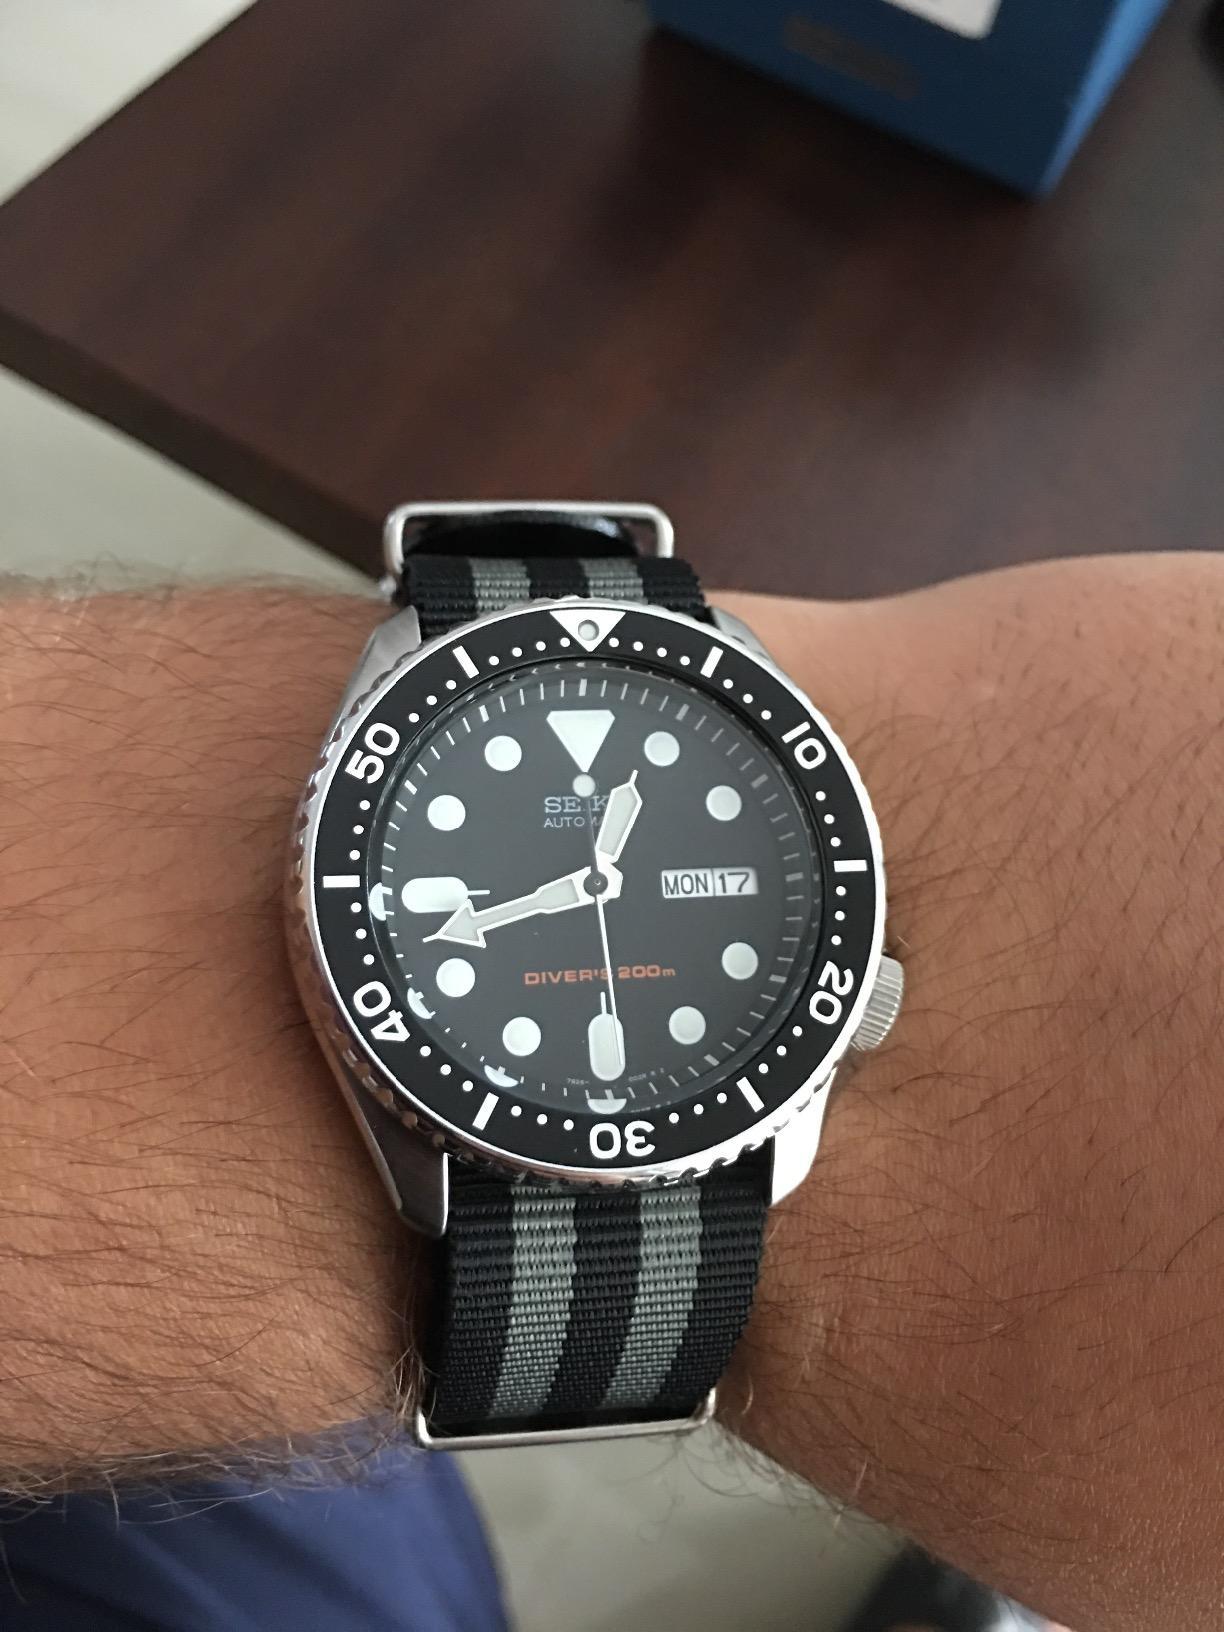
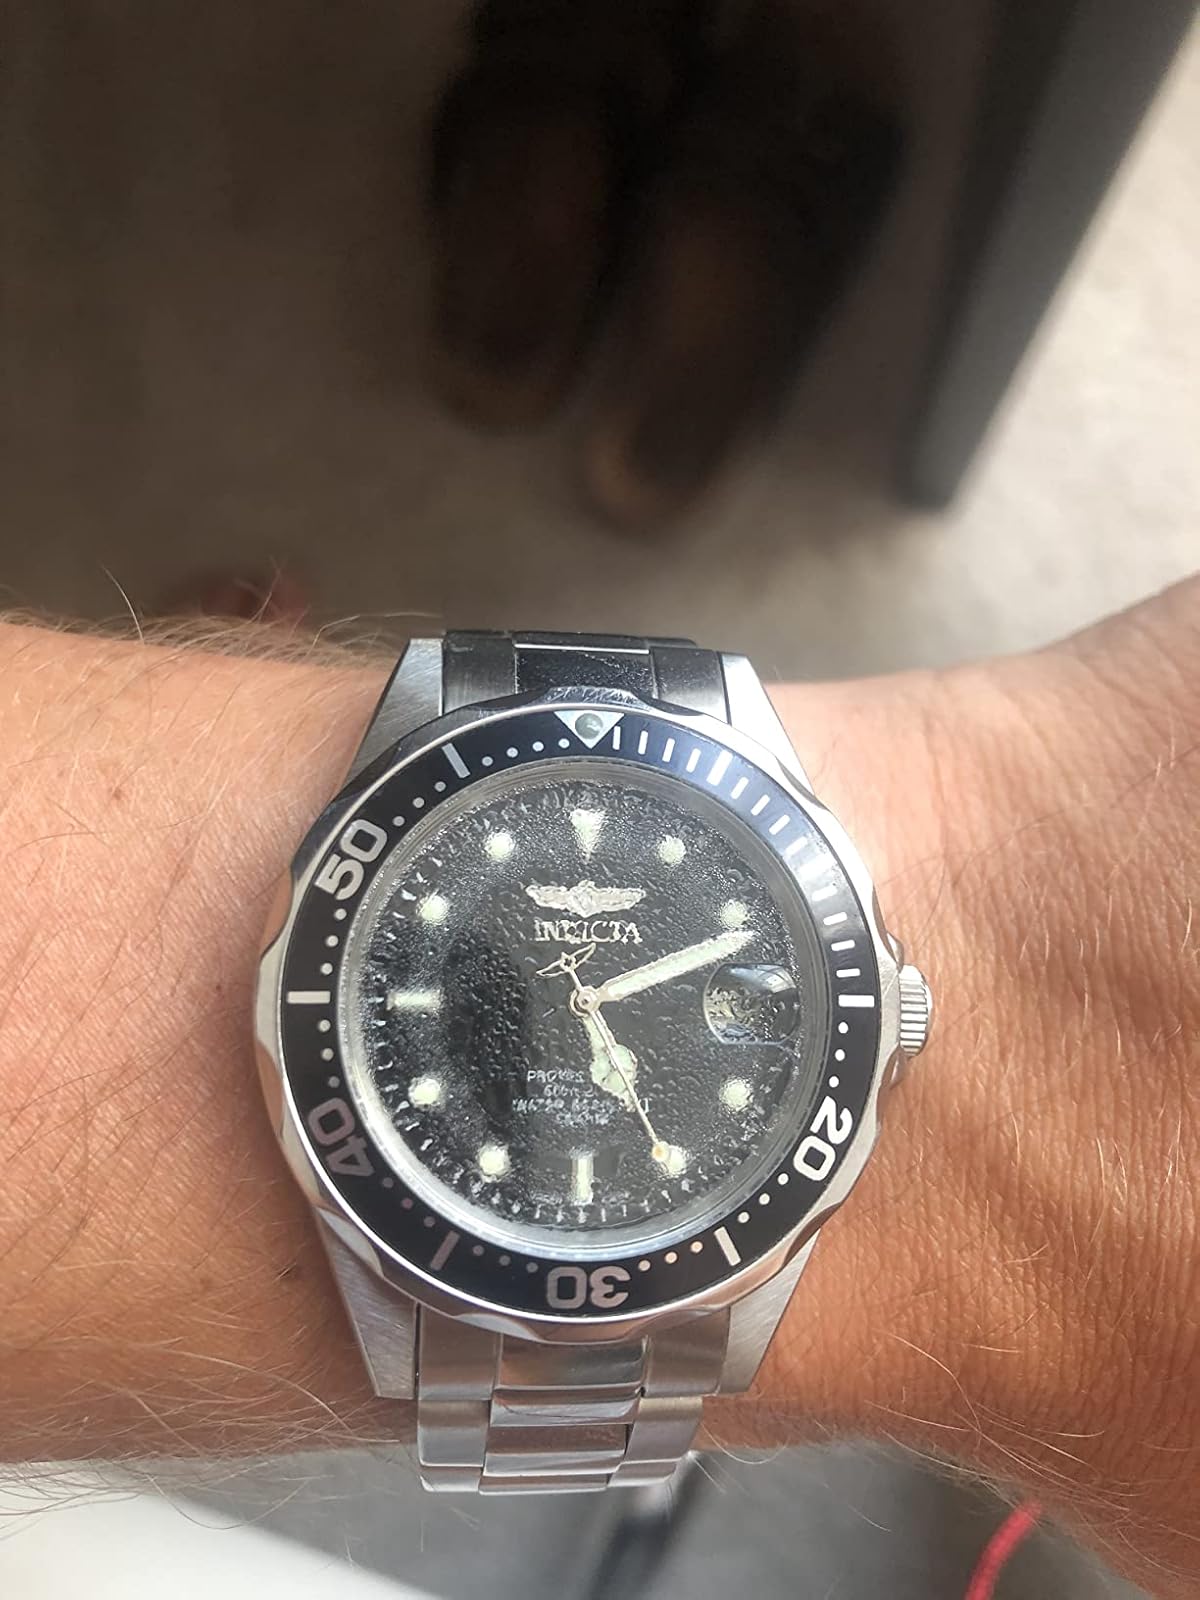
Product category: accessories_watch
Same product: no